Ezekiel Stone Wiggins

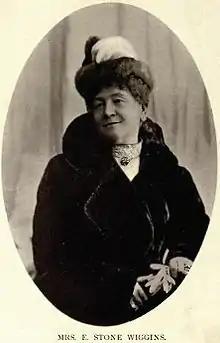
Mrs E Stone Wiggins by William James Topley

E. Stone Wiggins served as Commodore of the Britannia Bay Boathouse Club in 1899.